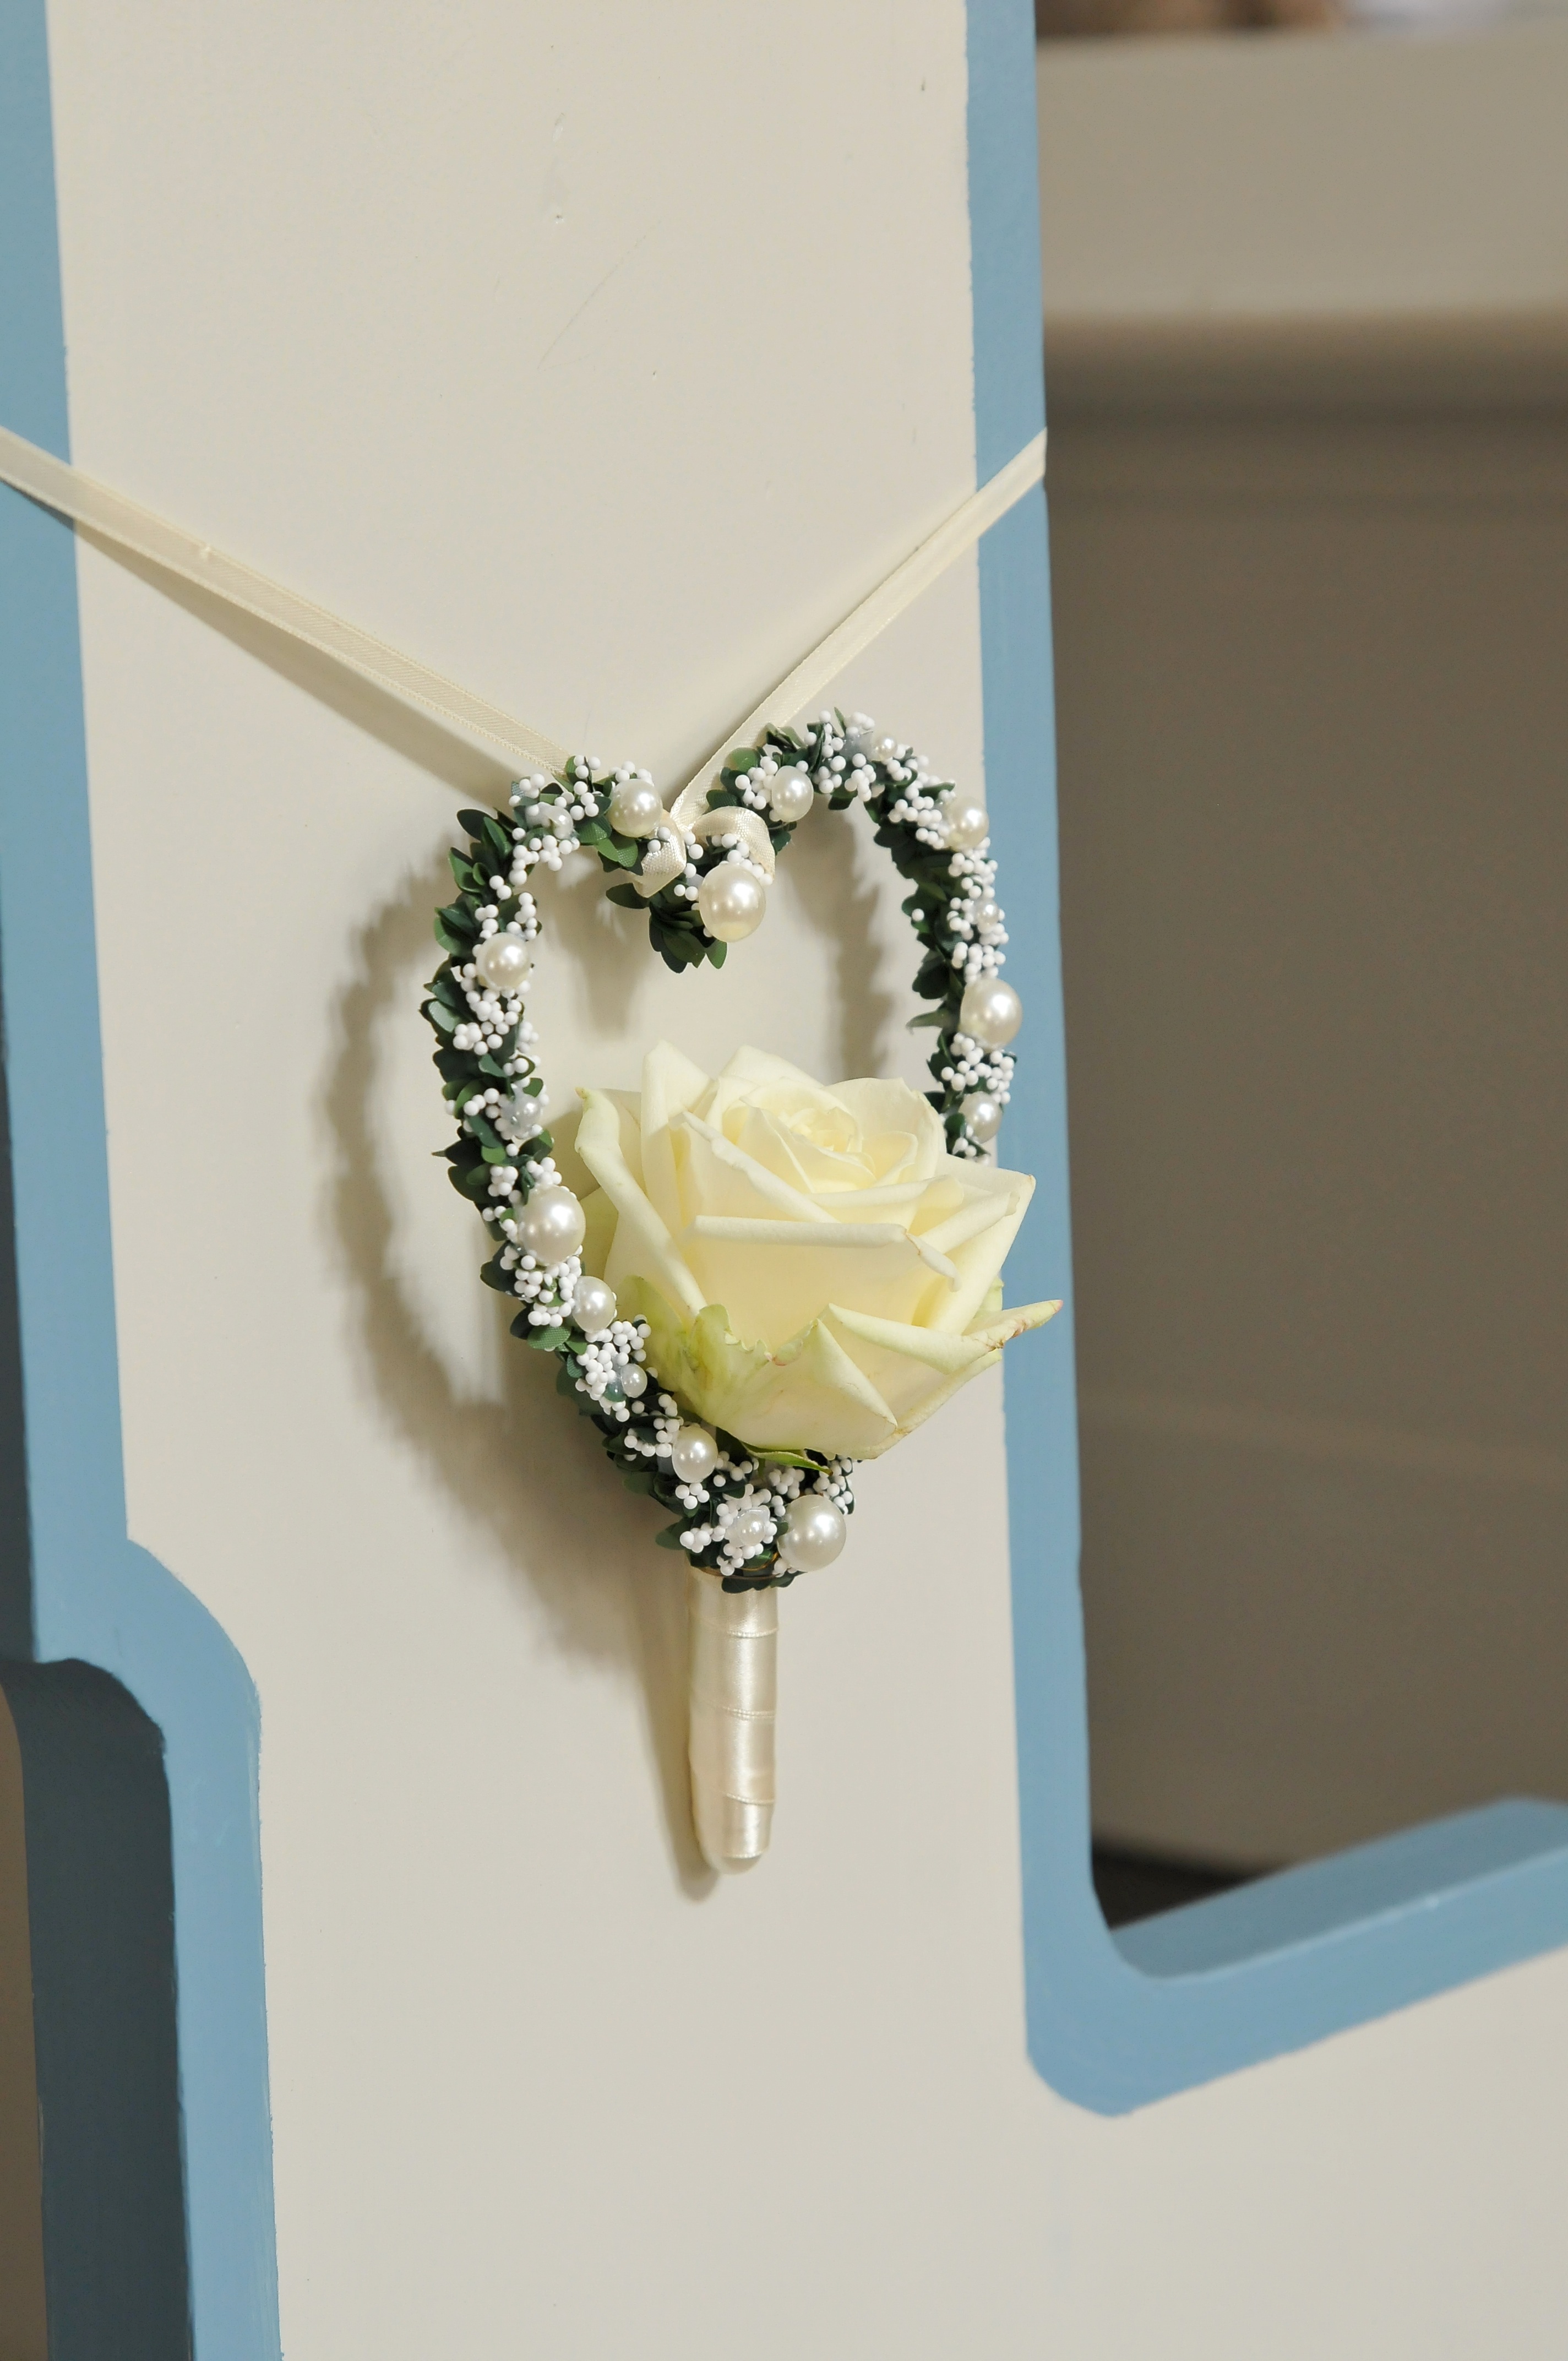
white, flower, decoration, romance, yellow, wedding, deco, flowers, jewellery, roses, festivity, fashion accessory, wedding bands